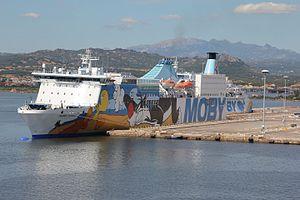
Le Moby Tommy est un ferry de Moby Lines. Il a été construit par les chantiers Samsung Yard pour la compagnie Minoan Lines sous le nom d’Ariadne Palace.